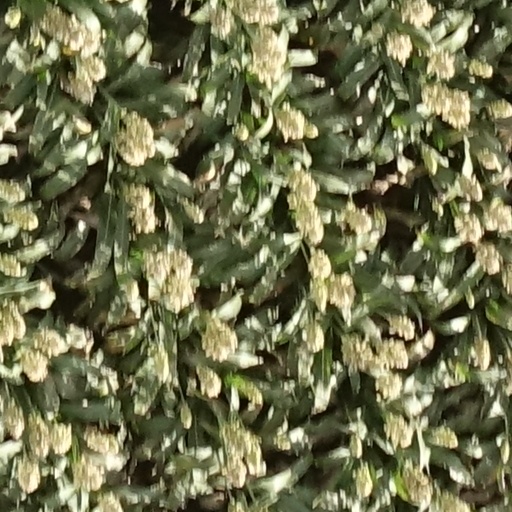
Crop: sorghum